Aosta Valley

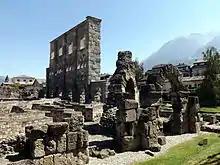
Remains of the Roman Theatre, Aosta

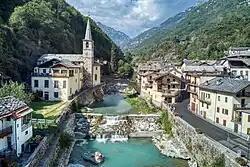
Fontainemore is one of "The Most Beautiful Villages in Italy".

The Aosta Valley is an Alpine valley which, with its tributary valleys, includes the Italian slopes of Mont Blanc, Monte Rosa, Gran Paradiso and the Matterhorn; its highest peak is Mont Blanc. This makes it the highest region in Italy, according to the list of Italian regions by highest point.